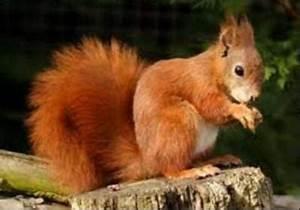
squirrel